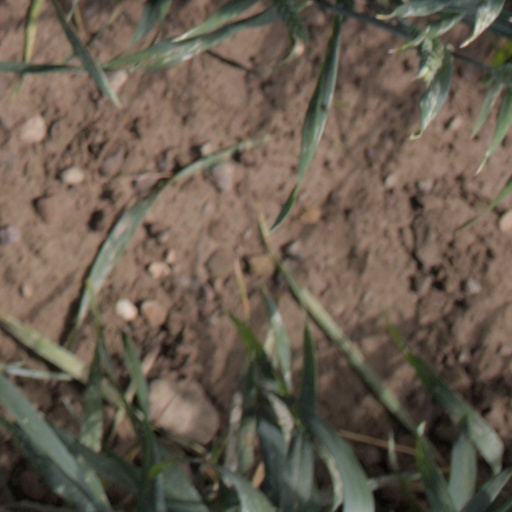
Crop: wheat